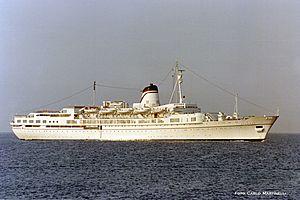
L’Ausonia est un paquebot construit en 1955 par les chantiers Cantieri Riuniti dell’Adriatico de Monfalcone pour la compagnie Adriatica di Navigazione. Il est lancé le 5 août 1956 et quitte Trieste le 23 septembre 1957 pour son voyage inaugural vers Alexandrie et Beyrouth. Il est détruit à Alang en 2010 sous le nom de Winner 5.